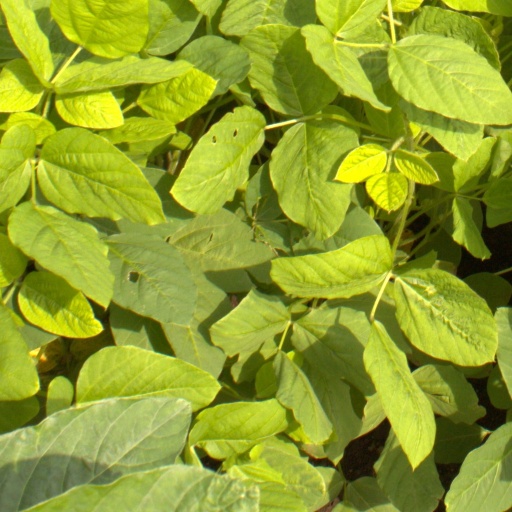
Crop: soybean